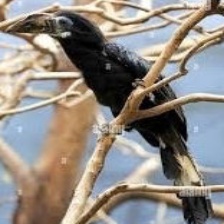
Species: VISAYAN HORNBILL
Scientific name: PENELOPIDES PANINI
ImageNet parent category: hornbill